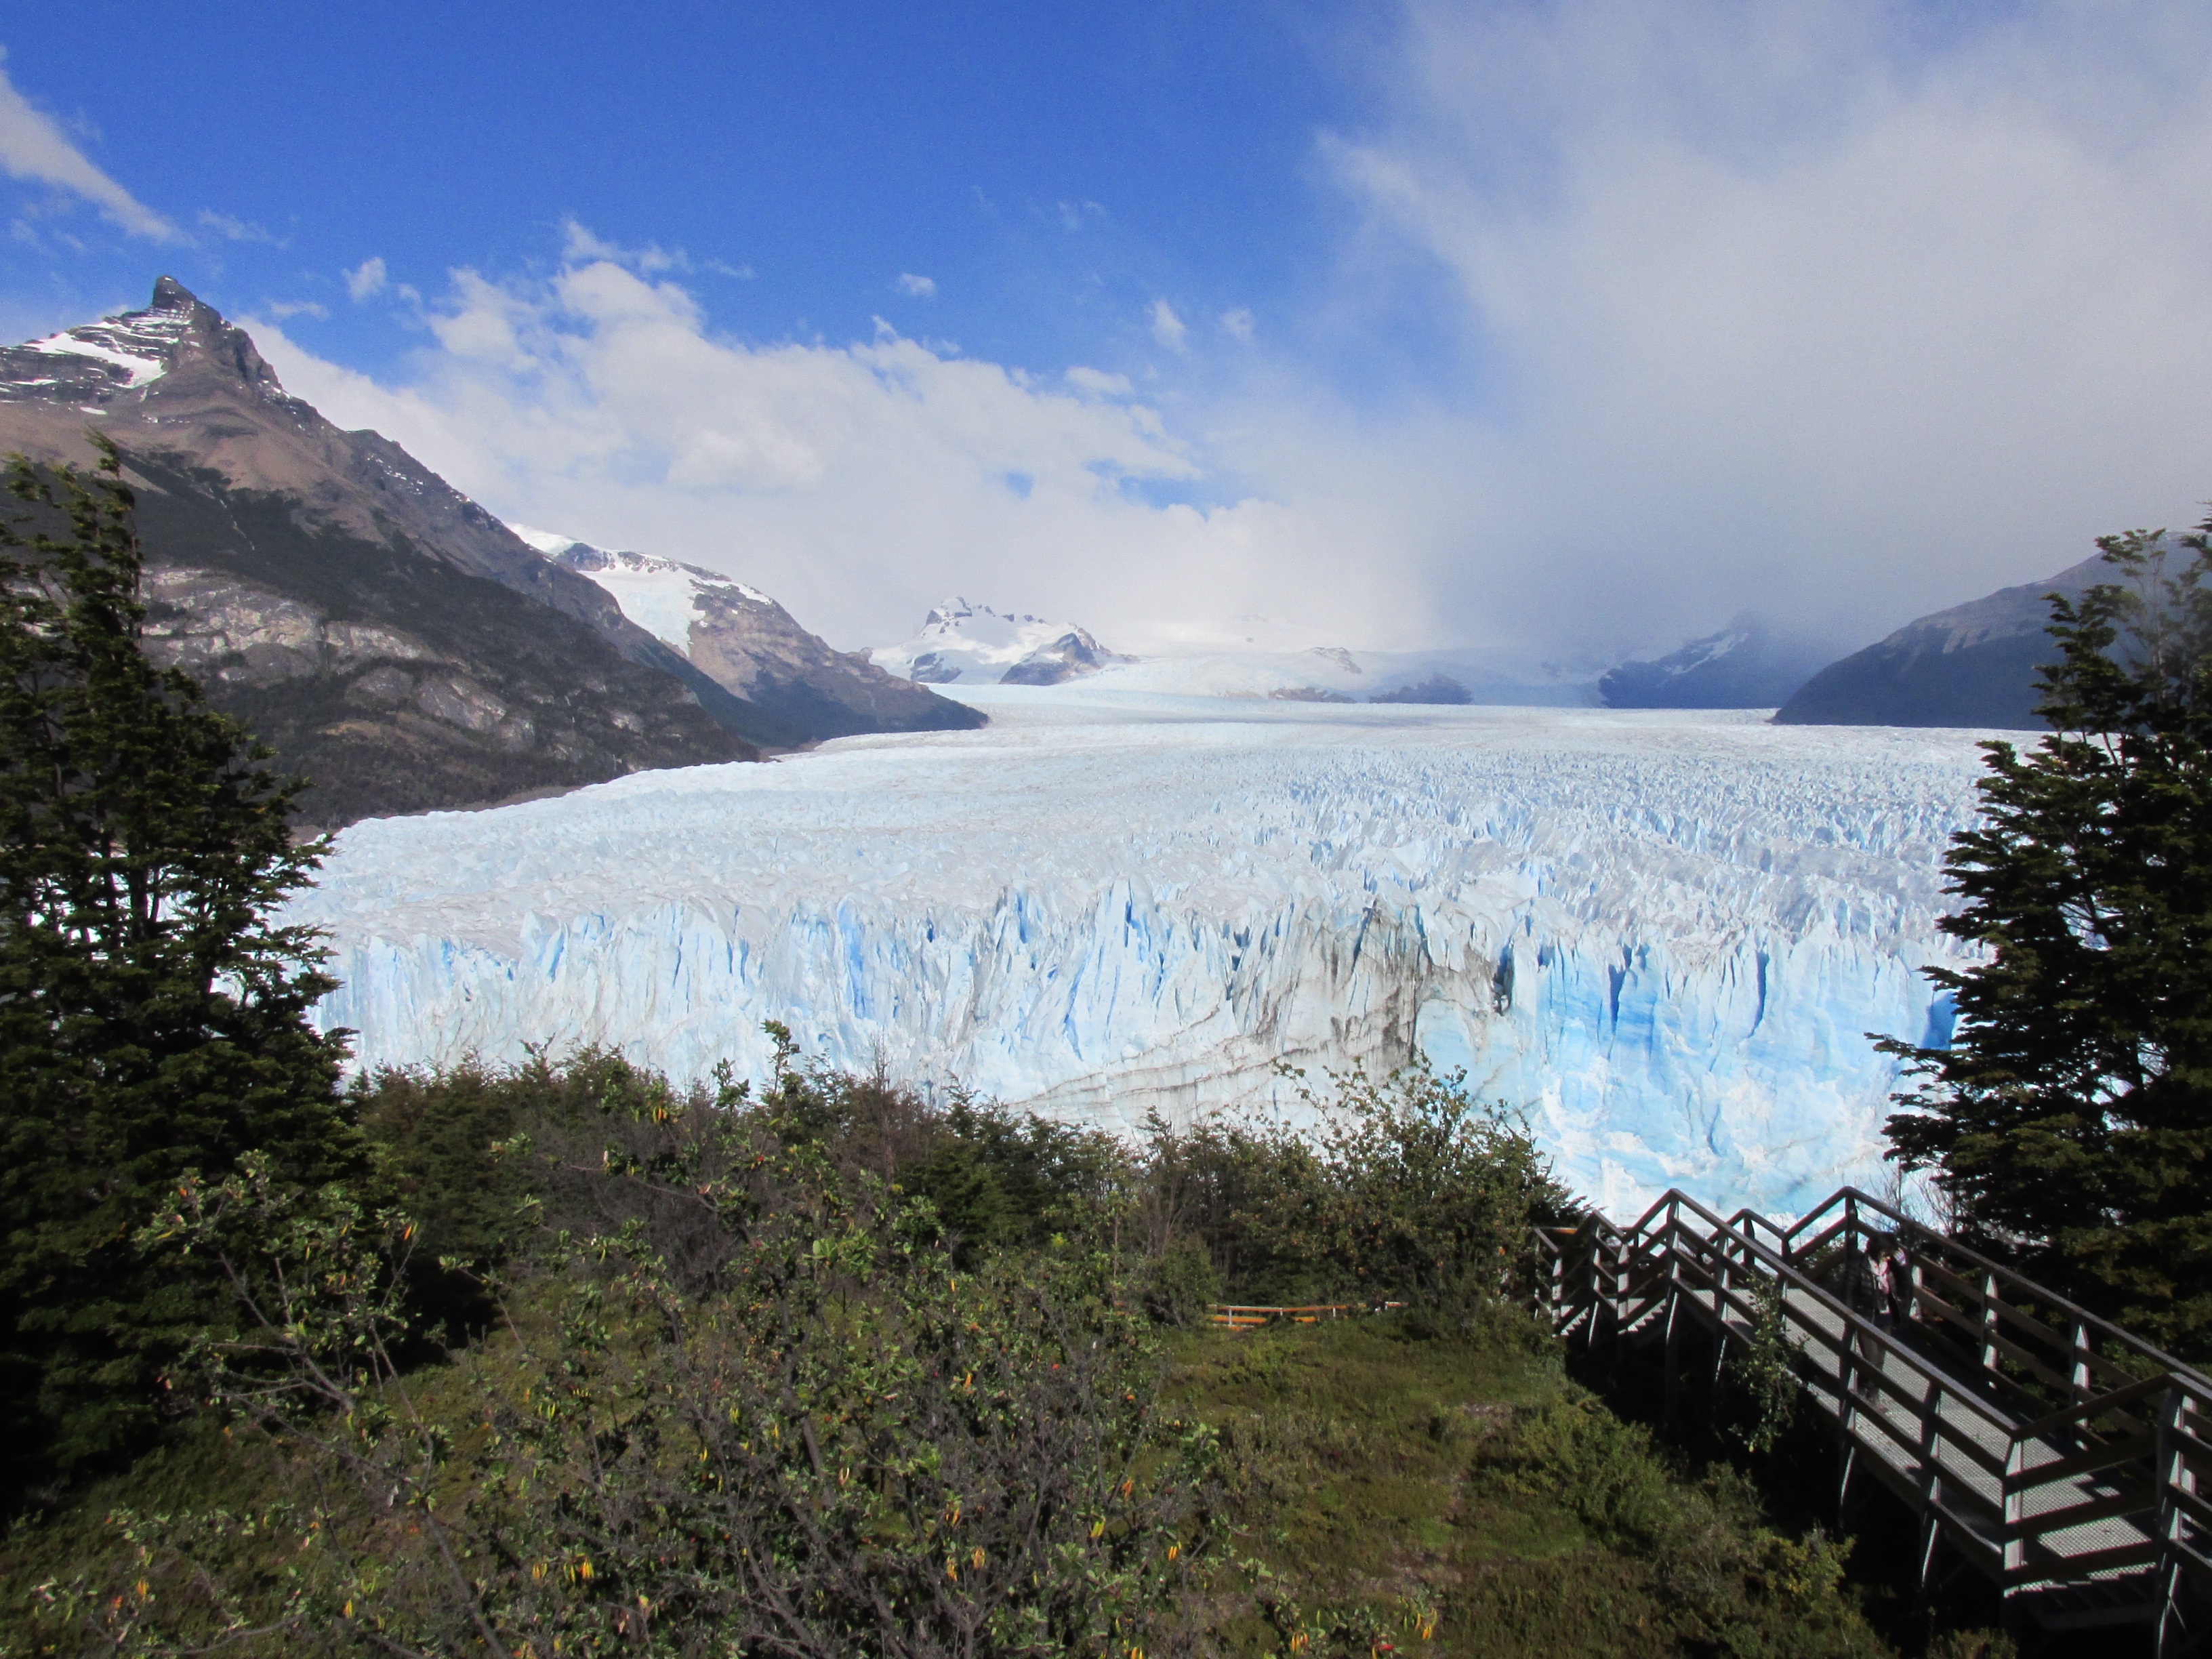
landscape, water, nature, forest, wilderness, mountain, snow, cold, trail, lake, river, mountain range, ice, vegetable, glacier, natural, holiday, calm, frozen, blue, fjord, reservoir, tourism, highland, ice cream, national park, ridge, mountain landscape, rocks, south, alps, plateau, argentina, fell, loch, natural water, patagonia, high mountains, autumn forest, crater lake, moraine, frozen river, bio, landform, natural park, mountain river, snowy landscape, natural wonders, mountain pass, southern argentina, santa cruz, perito moreno, nevados national natural park, glacier lake and the vietnam, geographical feature, mountainous landforms, glacial landform, geological phenomenon